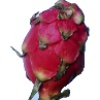
Label: red_pitahaya